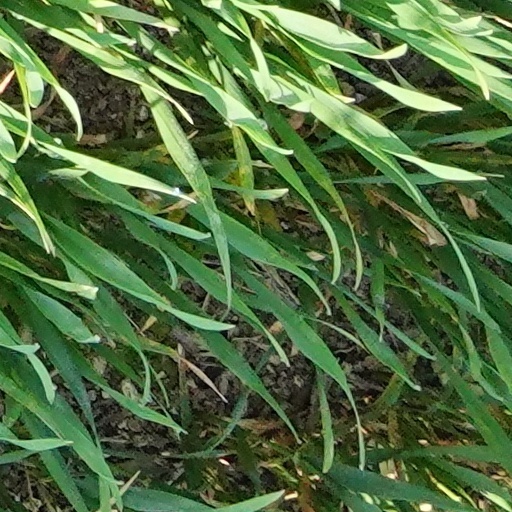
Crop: wheat